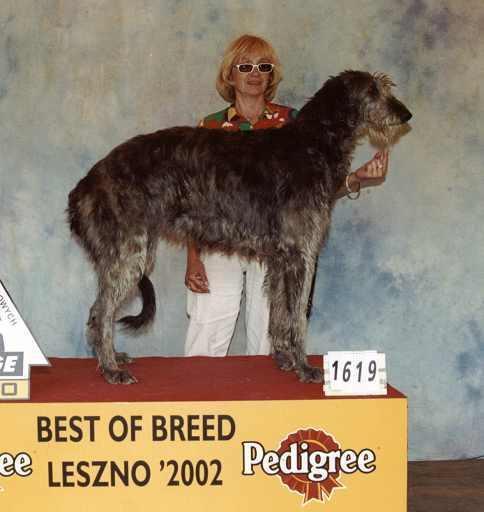
Scottish_deerhound